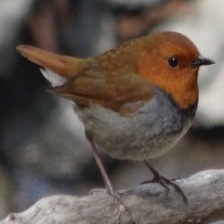
Species: JAPANESE ROBIN
Scientific name: ERITHACUS AKAHIGE
ImageNet parent category: robin